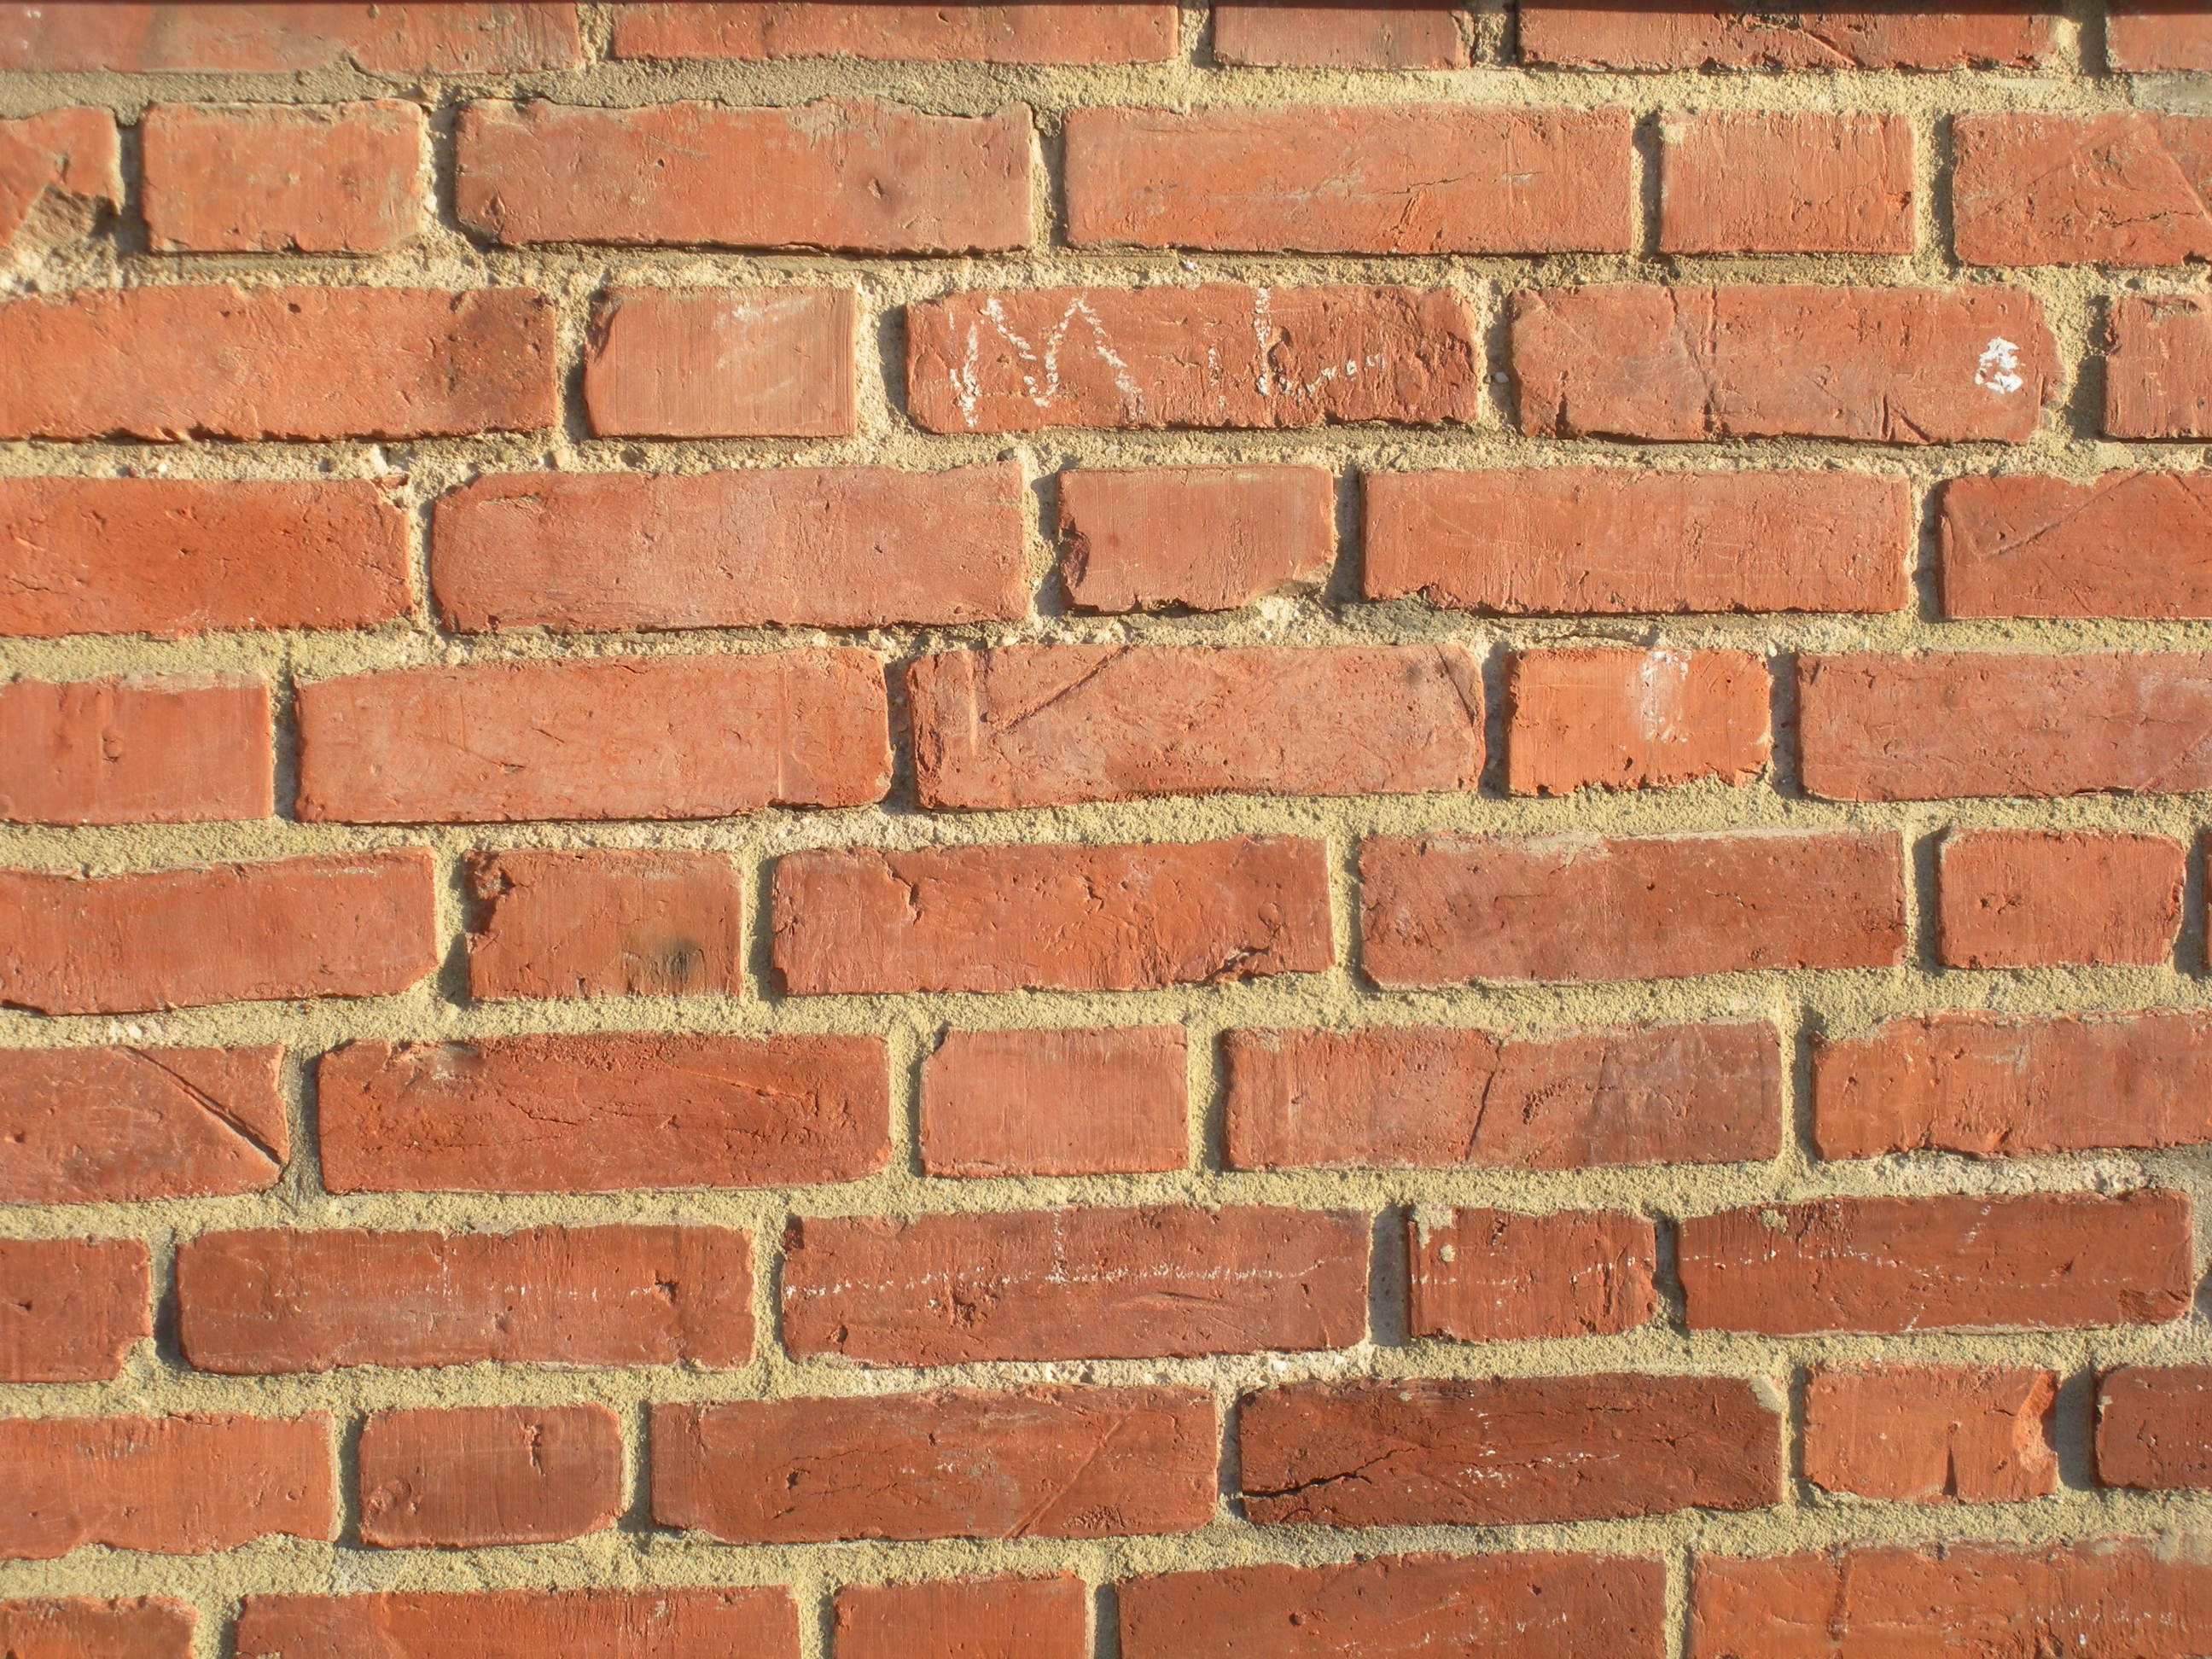
floor, wall, brick, material, brick wall, brickwork, brick red